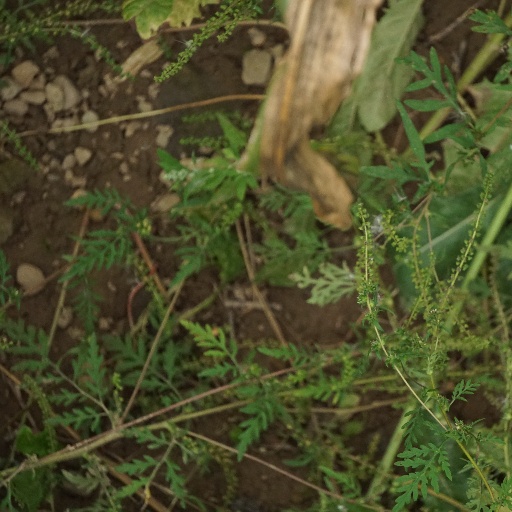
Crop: maize; corn